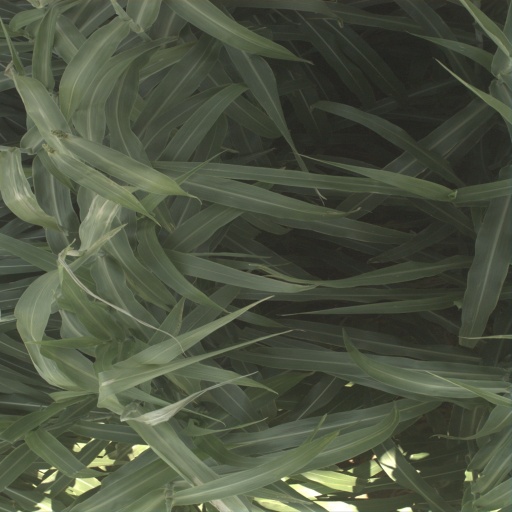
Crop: sorghum